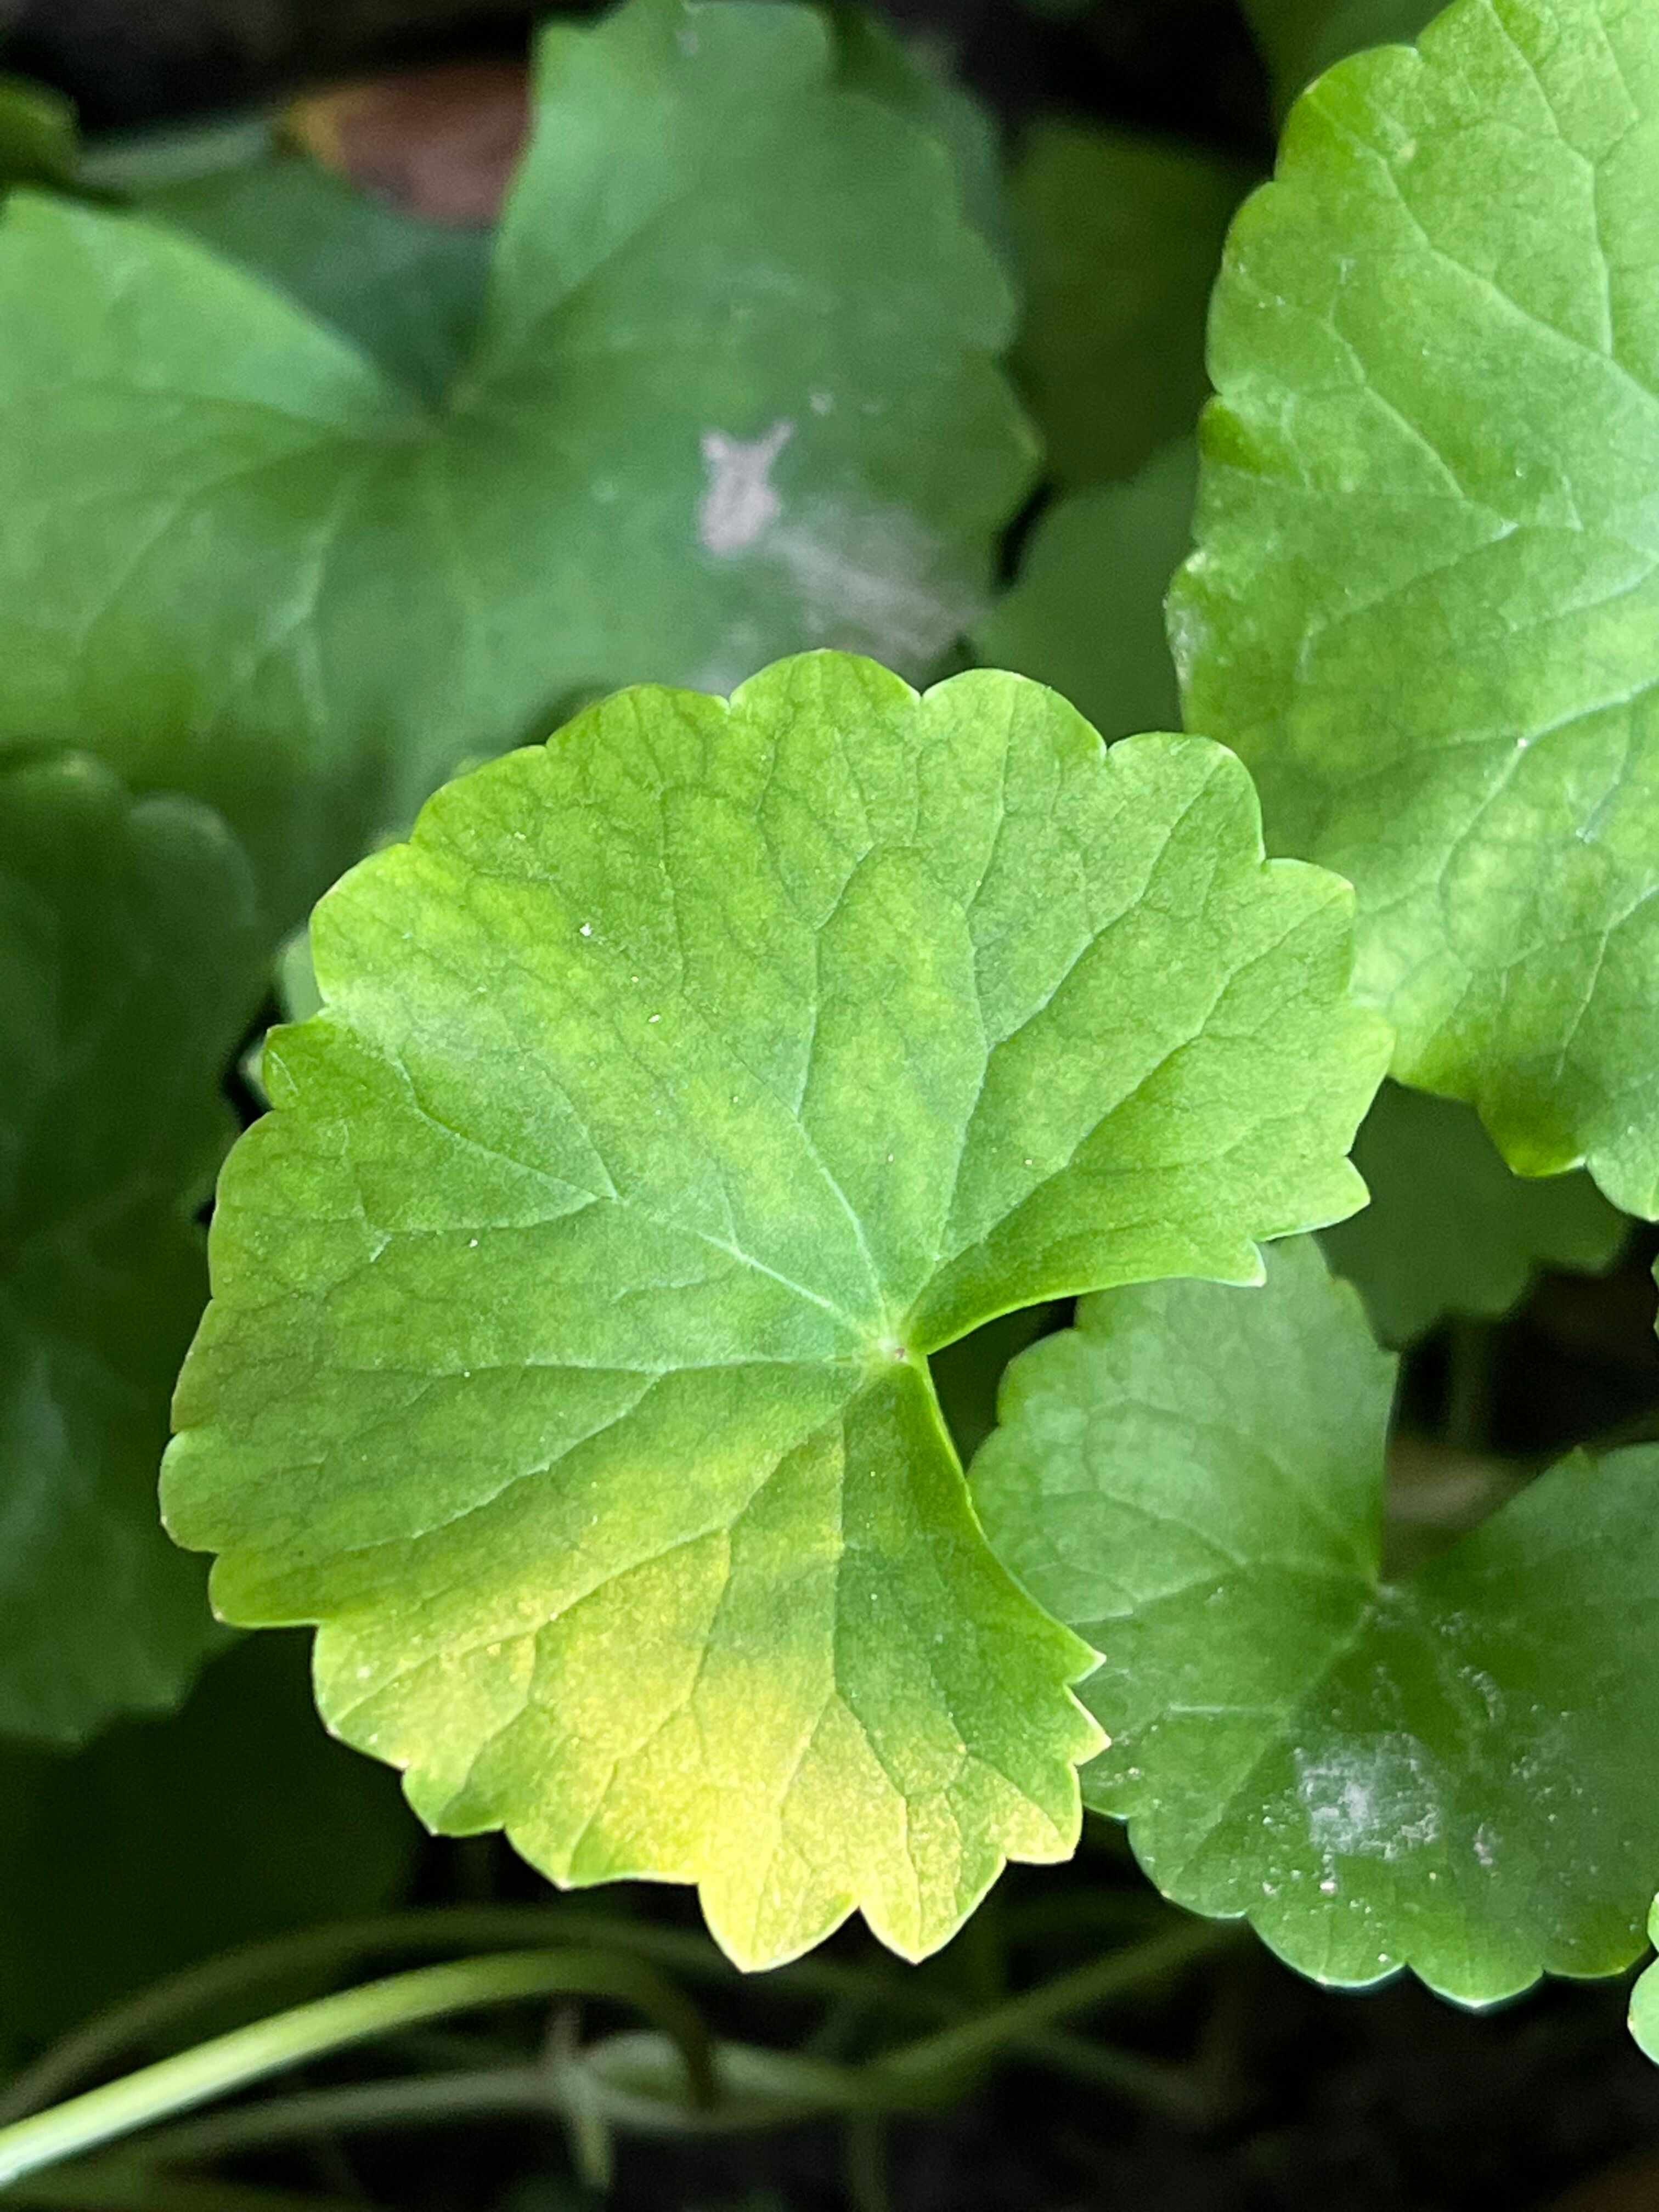
Plant species: centella-asiatica